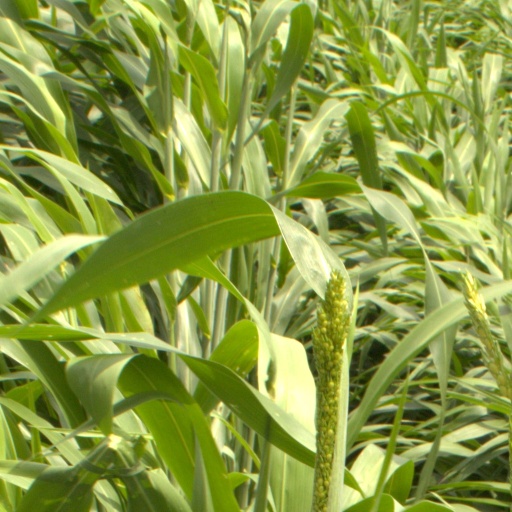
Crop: sorghum